Black petrel

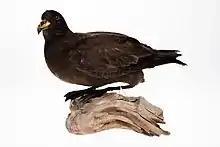
Black petrel mount from the collection of Auckland Museum

The plumage of the black petrel is all black, as are its legs and bill except for pale sections on the bill. It is a medium-sized petrel: males average about , females around . It has an overall length of and a wingspan averaging .